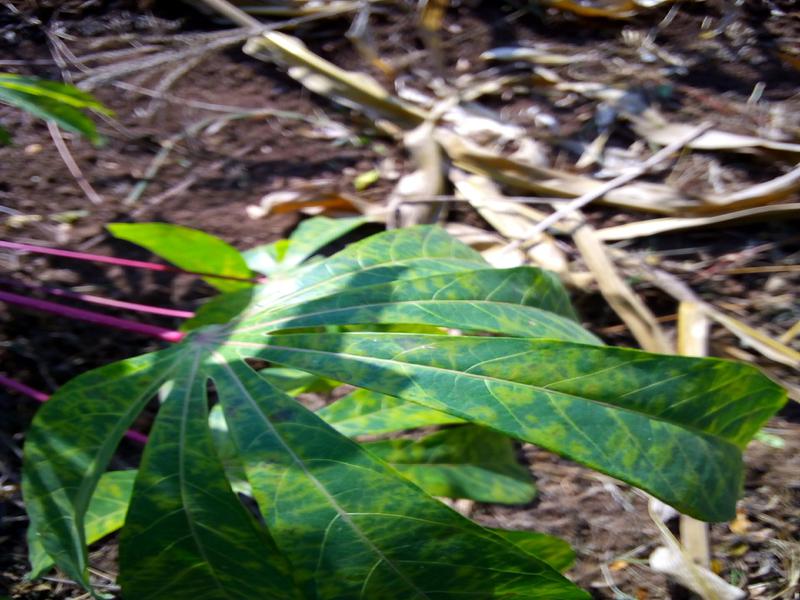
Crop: cassava
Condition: brown_streak_disease